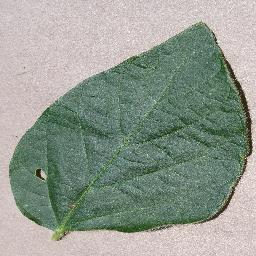
Label: Soybean___healthy